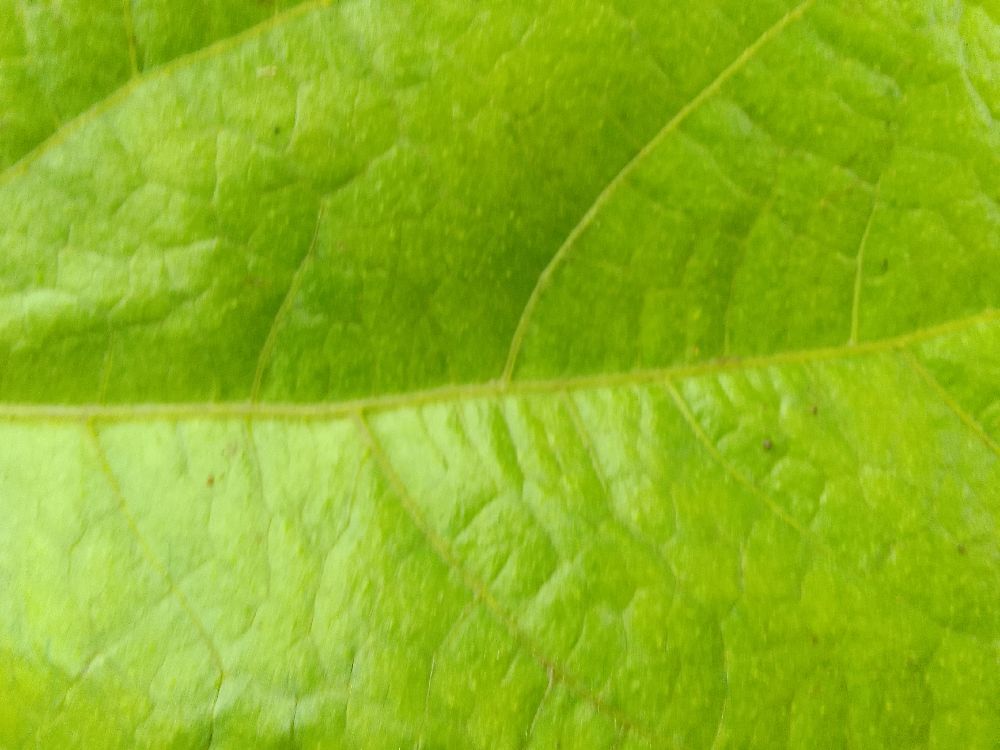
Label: healthy